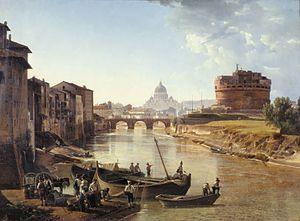
Véranda couverte d'une vigne ou Pergola recouverte d'une vigne est un tableau du peintre russe Sylvestre Chtchedrine, réalisé en 1828, à Naples, en Italie.
Le romantisme russe en peinture est l'expression en Russie, dans le monde pictural, du mouvement culturel romantique apparu en Allemagne et en Angleterre à la fin du XVIIIᵉ siècle. Ce romantisme en Russie a notamment ceci de particulier qu'il gravite, dans le domaine de la peinture surtout, autour de la ville de Rome et qu'il est resté en dehors des frontières russes durant son développement. À cette époque, Rome tend à se substituer à Paris comme capitale de l'art russe. La capitale italienne semble plus à l'abri des révolutions et inquiète moins les tsars autocrates qui y font envoyer des pensionnaires. Elle devient la seconde patrie de nombreux artistes russes qui y forment une colonie d'artistes : Oreste Kiprensky, Sylvestre Chtchedrine, Karl Brioullov, Alexandre Ivanov qui réside à Rome durant 28 ans de 1831 à 1858, Fiodor Matveïev. Ces peintres russes rencontrent en Italie les peintres allemands du mouvement nazaréen également rattachés au romantisme et qui se sont installés à Rome à partir de 1810.
La nouvelle Rome. Le Château Saint-Ange fait partie d'une série de tableaux peints par Sylvestre Chtchedrine au début de sa période romaine.
Sylvestre Chtchedrine, né le 2 février 1791 à Saint-Pétersbourg et mort le 8 novembre 1830 à Sorrente en Italie, est un peintre russe, paysagiste.